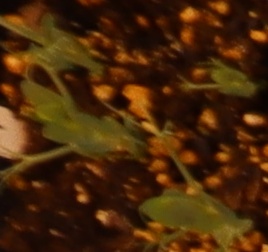
Label: Field Pea